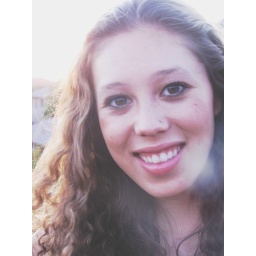
Hiking up the mountain behind her house in heels and dresses. Adventures.